Question: Please indicate a possible affordance area of the beat_drum that can be used for striking
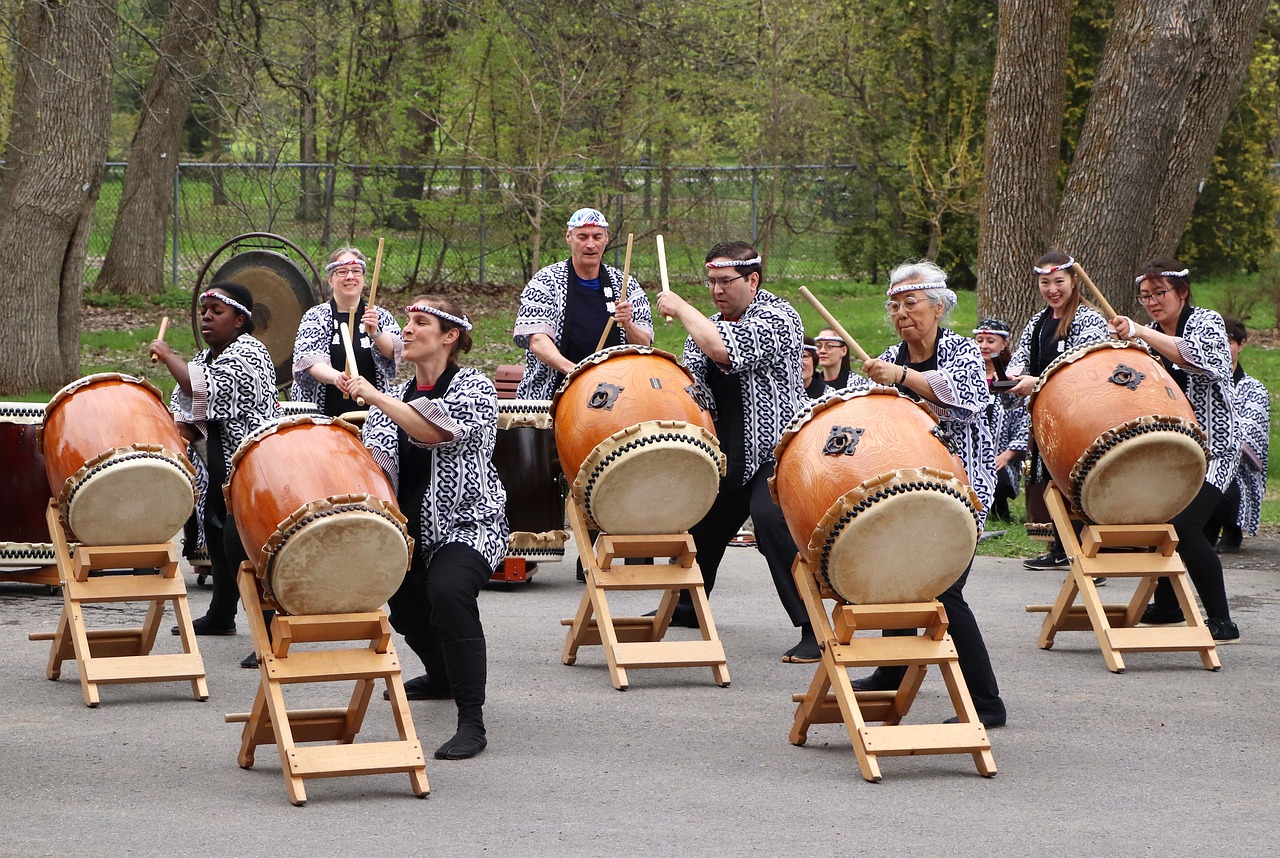
Answer: [823.5, 496.5, 982.5, 606.5]